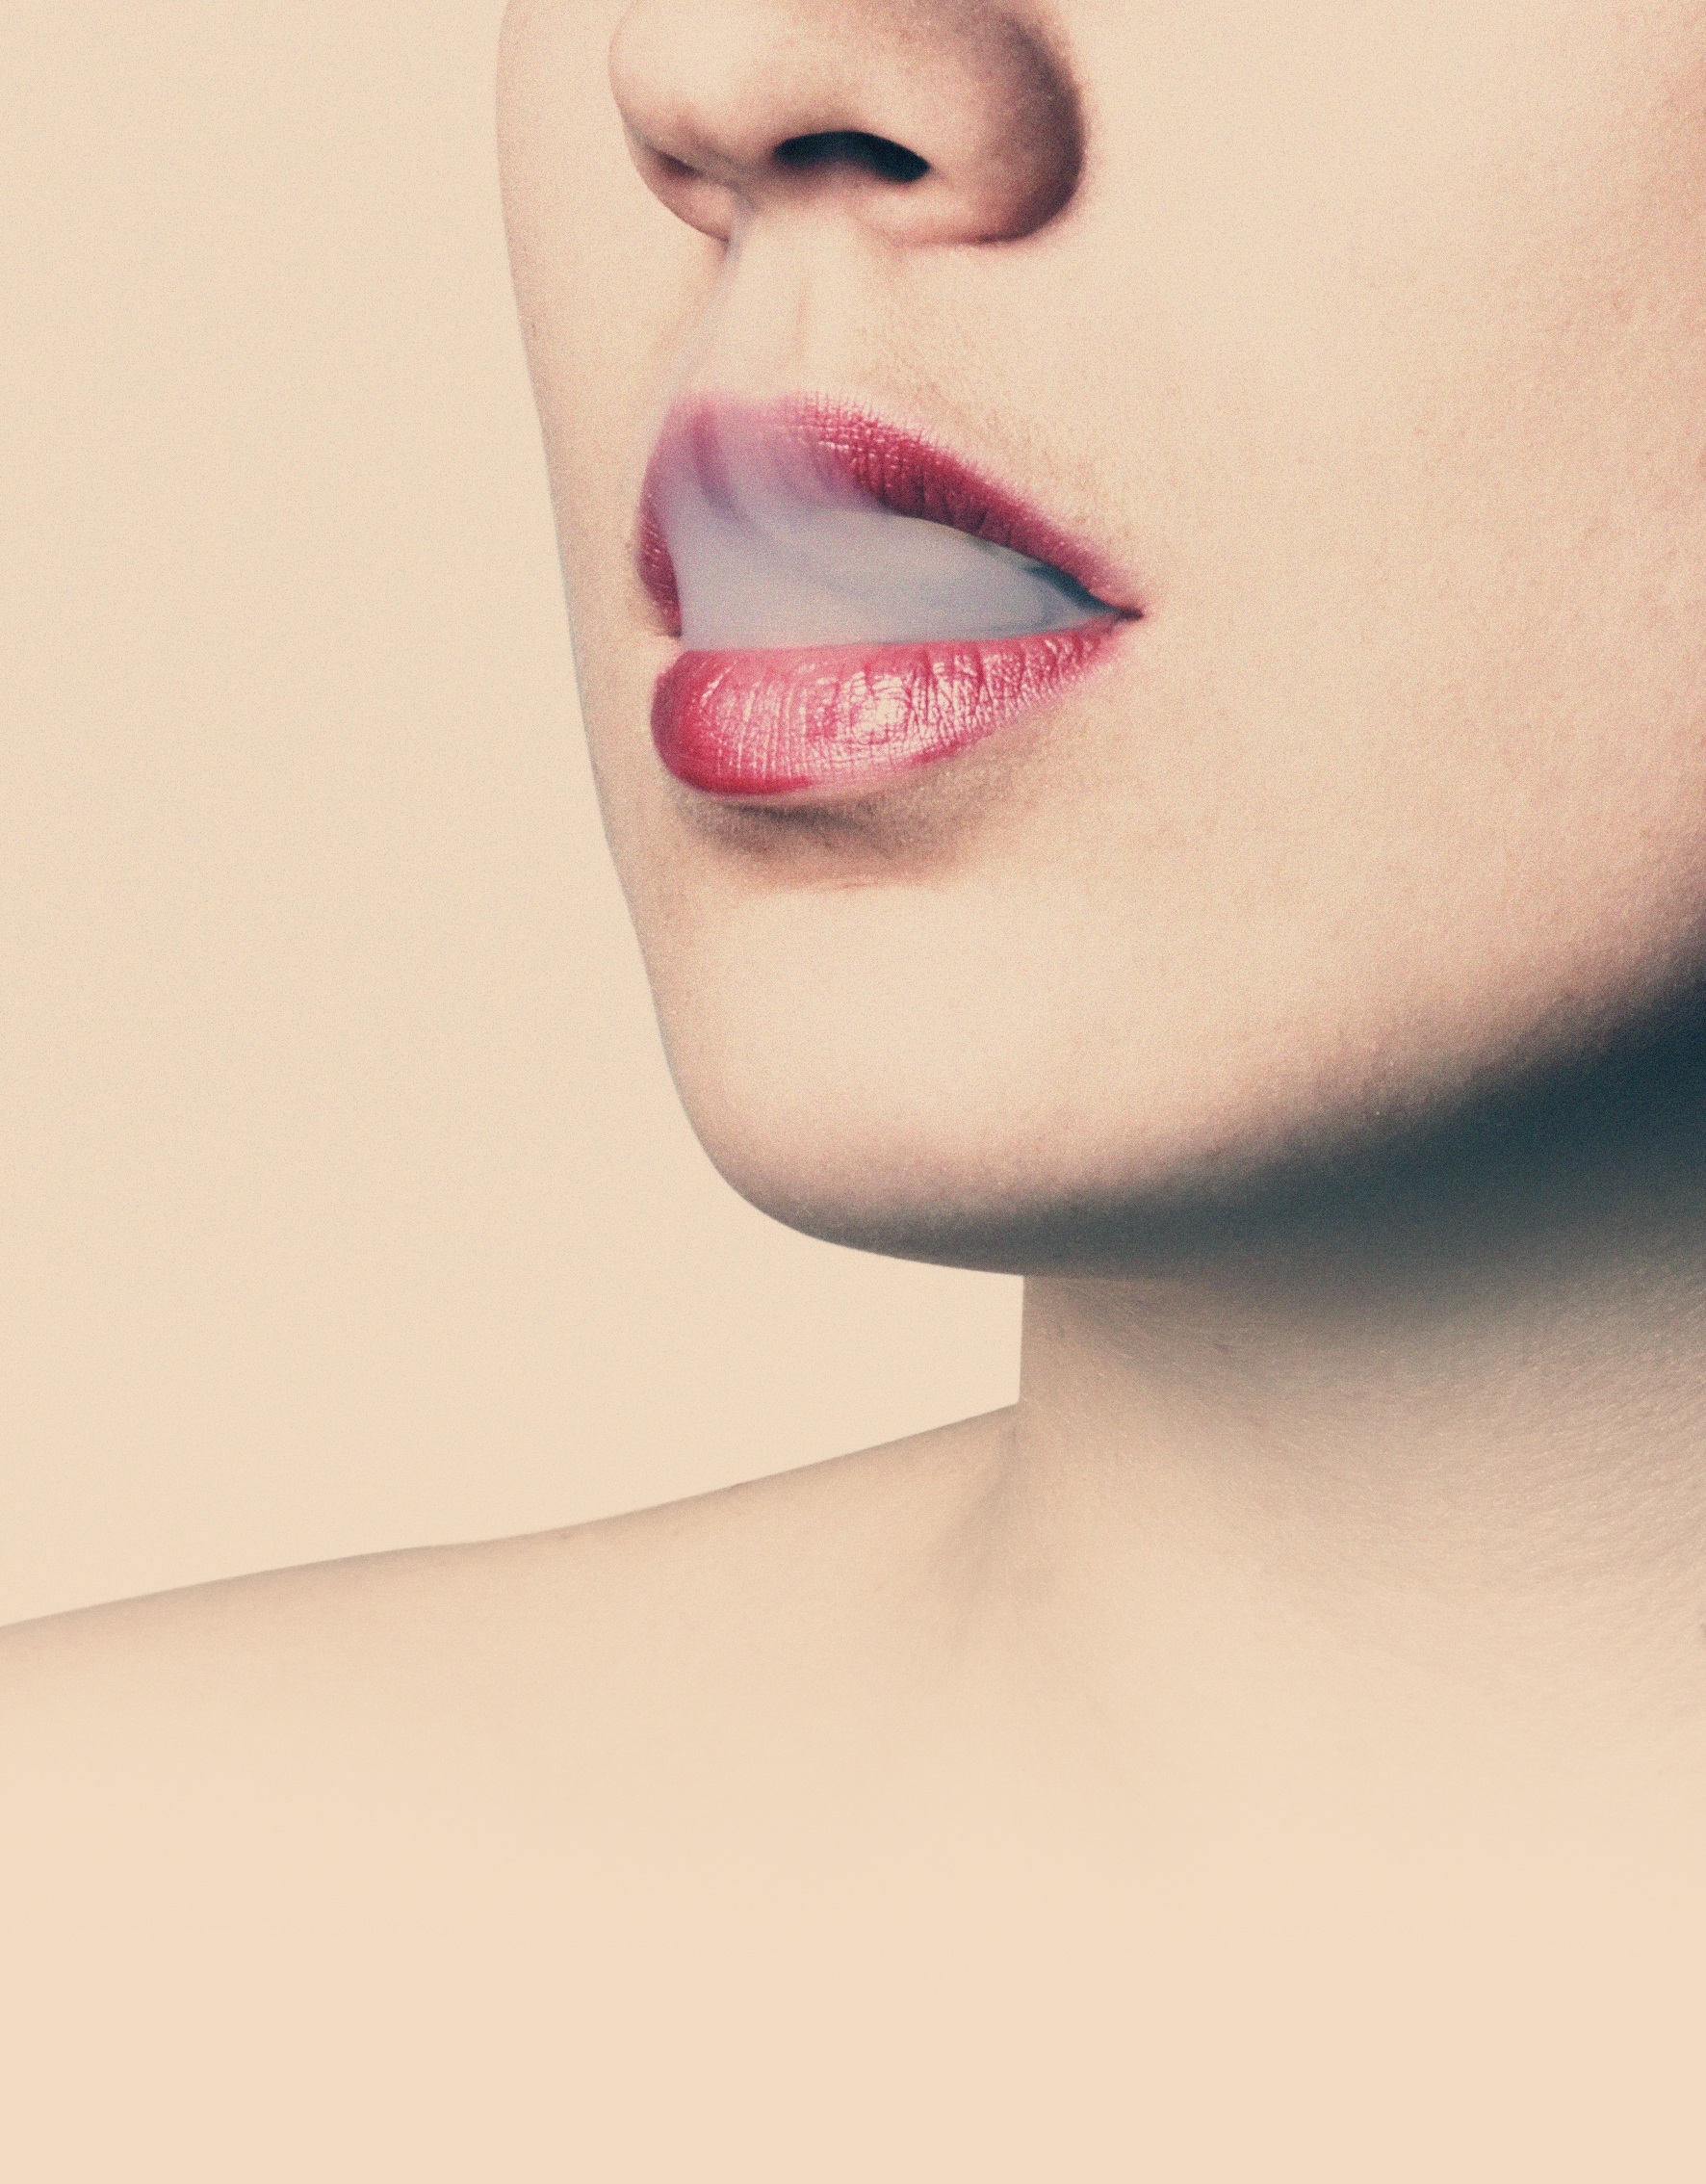
woman, hair, smoke, smoking, female, lady, pink, lip, hairstyle, eyebrow, mouth, eyelash, close up, face, nose, cheek, eye, head, skin, lips, moustache, beauty, organ, chin, eyelash extensions